The House of Mystery (1934 film)

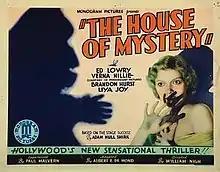
Promotional image

The House of Mystery is a 1934 American Pre-Code mystery film directed by William Nigh. The film was an adaptation of the play "The Ape" by Adam Hull Shirk.